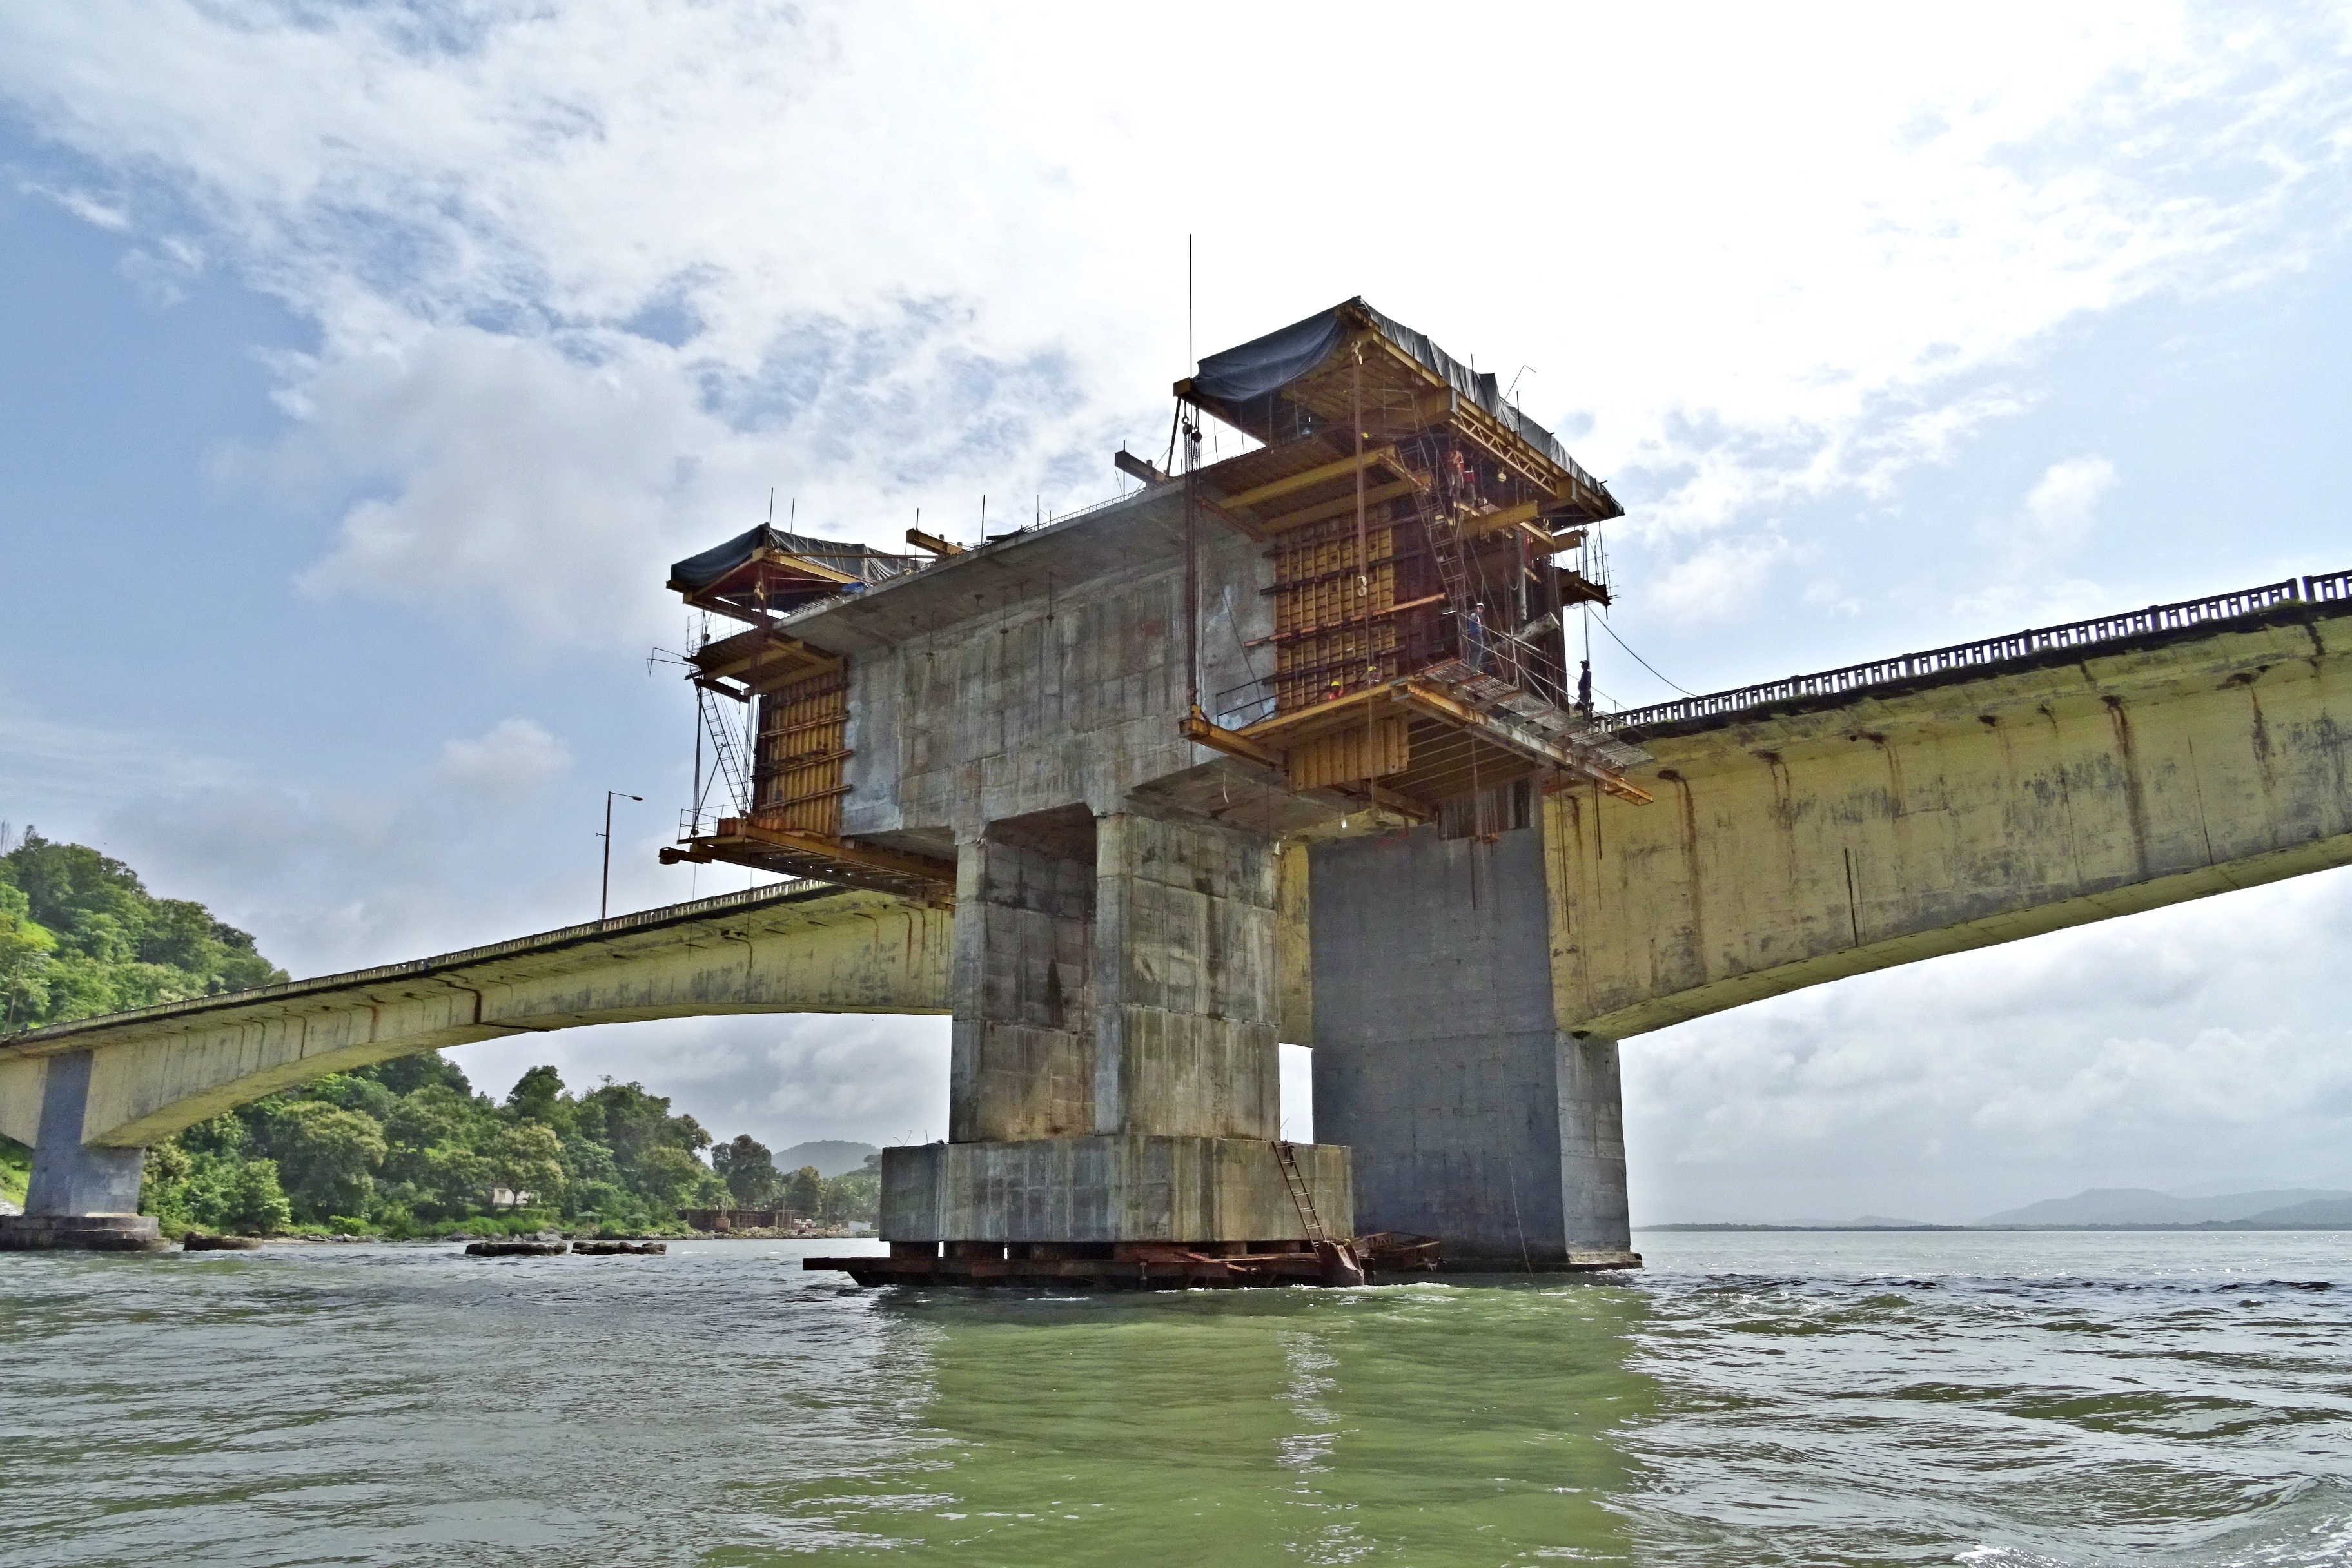
sea, architecture, bridge, crossing, river, transport, pillar, tower, landmark, concrete, waterway, engineering, india, estuary, arch bridge, kali, karwar, carriageway, nonbuilding structure